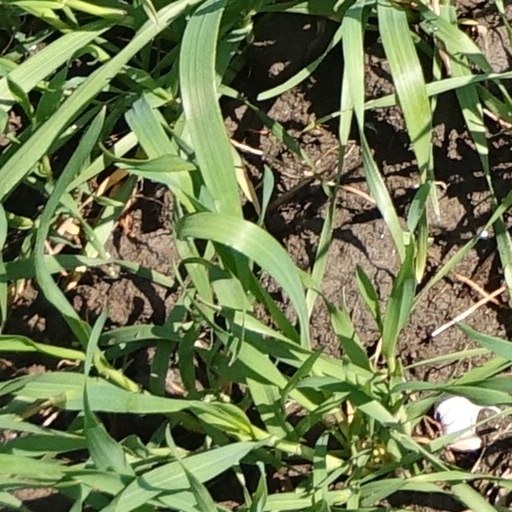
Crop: wheat